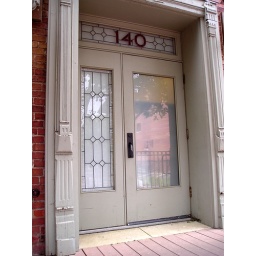
Really ornate door to a building in Old Town Wichita.